Drop Dead (dice game)

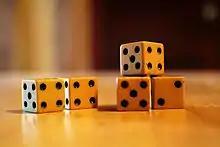
Drop Dead is played with five dice

Drop Dead is a dice game in which the players try to gain the highest total score. The game was created in New York.